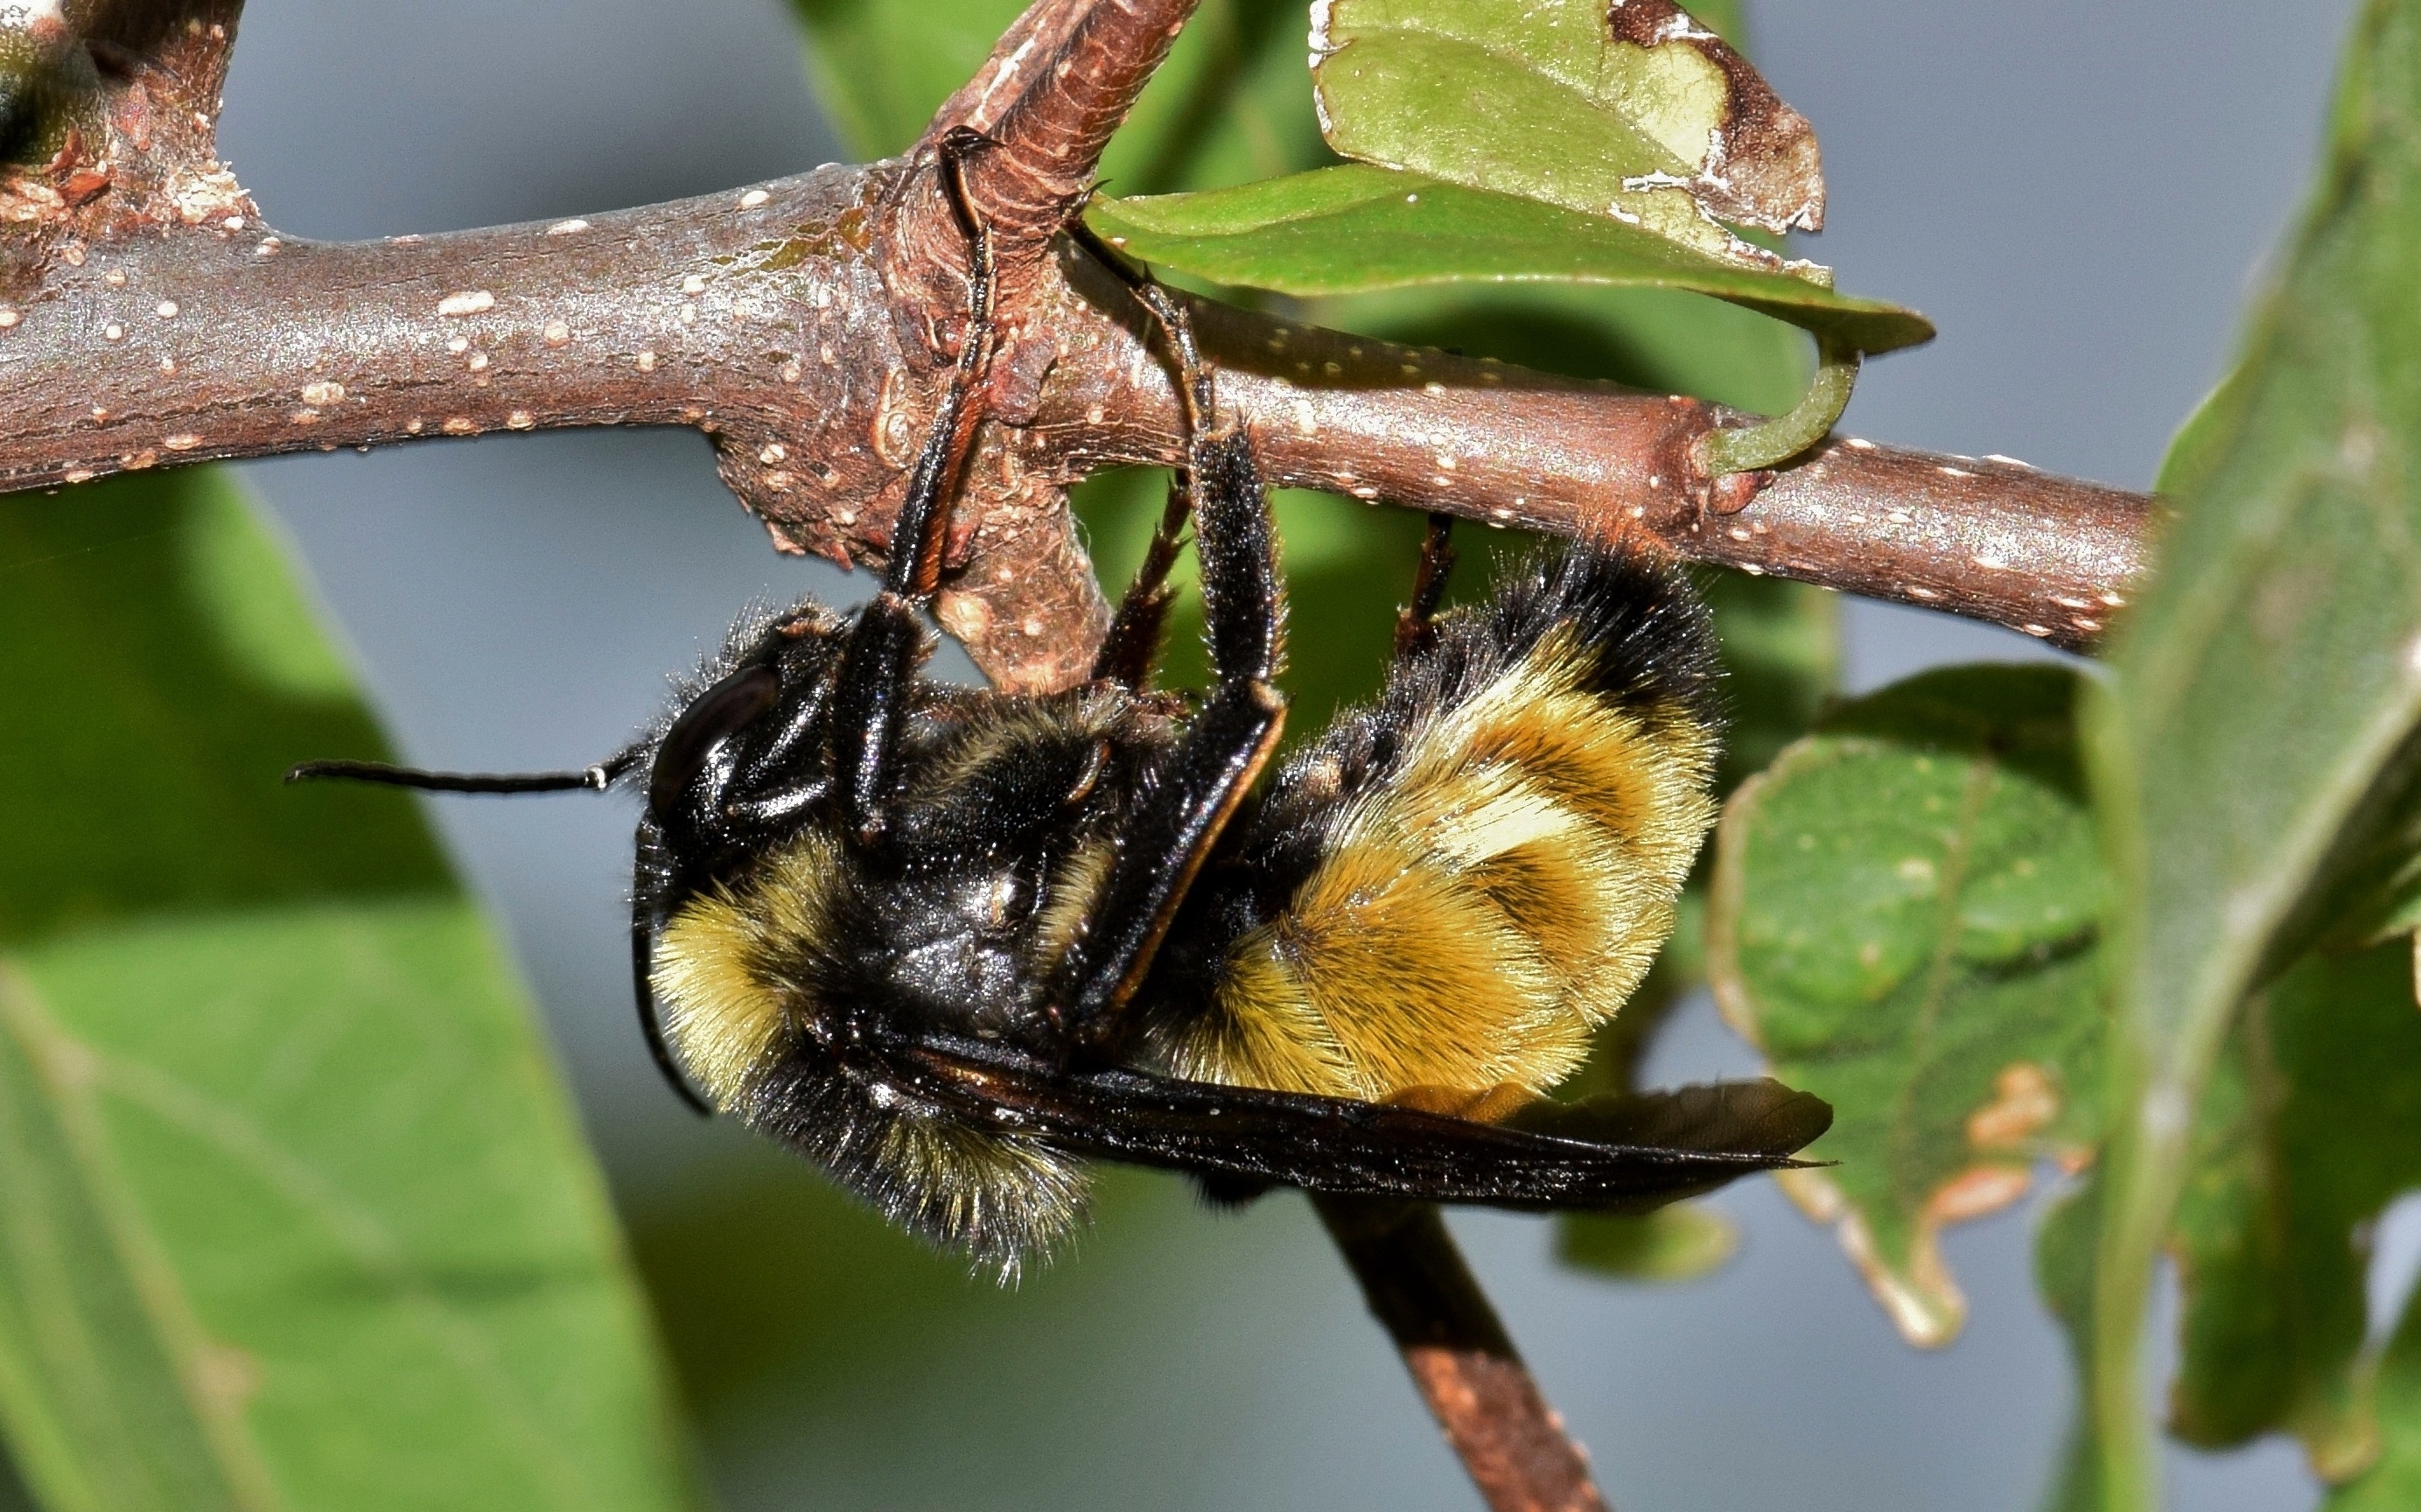
nature, branch, photography, flower, animal, wildlife, pollen, pollination, insect, biology, botany, pollinate, flora, fauna, invertebrate, close up, leaves, entomology, bee, creature, hornet, wasp, pest, bumblebee, nectar, sting, macro photography, arthropod, honey bee, winged insect, stinger, flying insect, stinging insect, insectoid, bee sting, membrane winged insect